Cesia (visual appearance)

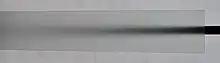
Gradual variation of cesia from translucent to transparent (change in diffusivity): Frosted glass at decreasing distances in front of an object.

A detailed chronology of publications, as well as background information, course syllabi, videos on the subject, pictures of different scales of cesia, and other related items, can be found here: